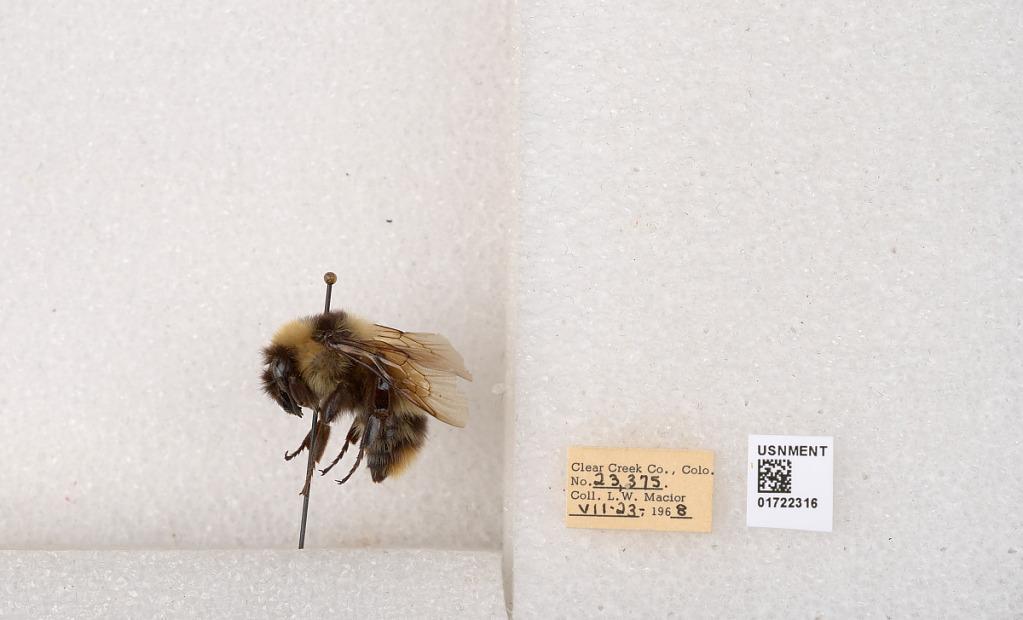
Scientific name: Bombus kirbyellus
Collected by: L. Macior
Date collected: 1968-7-23
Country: United States
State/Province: Colorado
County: Clear Creek
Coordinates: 39.6891, -105.644